Geography of Puerto Rico

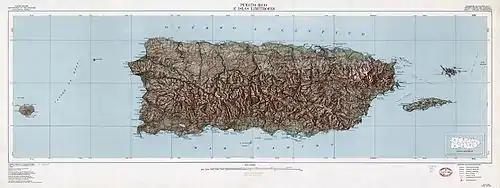
Topographic map of Puerto Rico, 1952.

Around 60% mountainous, the main island of Puerto Rico has one principal mountain range covering the central region of the island from west to east, the Cordillera Central. It is divided into three subranges: the eponymous main subrange of "Cordillera Central" in the center, the Sierra de Cayey in the southeast, and the Sierra de Luquillo in the northeast. The highest elevation point in Puerto Rico, Cerro de Punta, is located in the "Cordillera Central", while El Yunque, one of the most popular peaks in Puerto Rico, located in the Sierra de Luquillo and part of El Yunque National Forest, has a maximum elevation of .